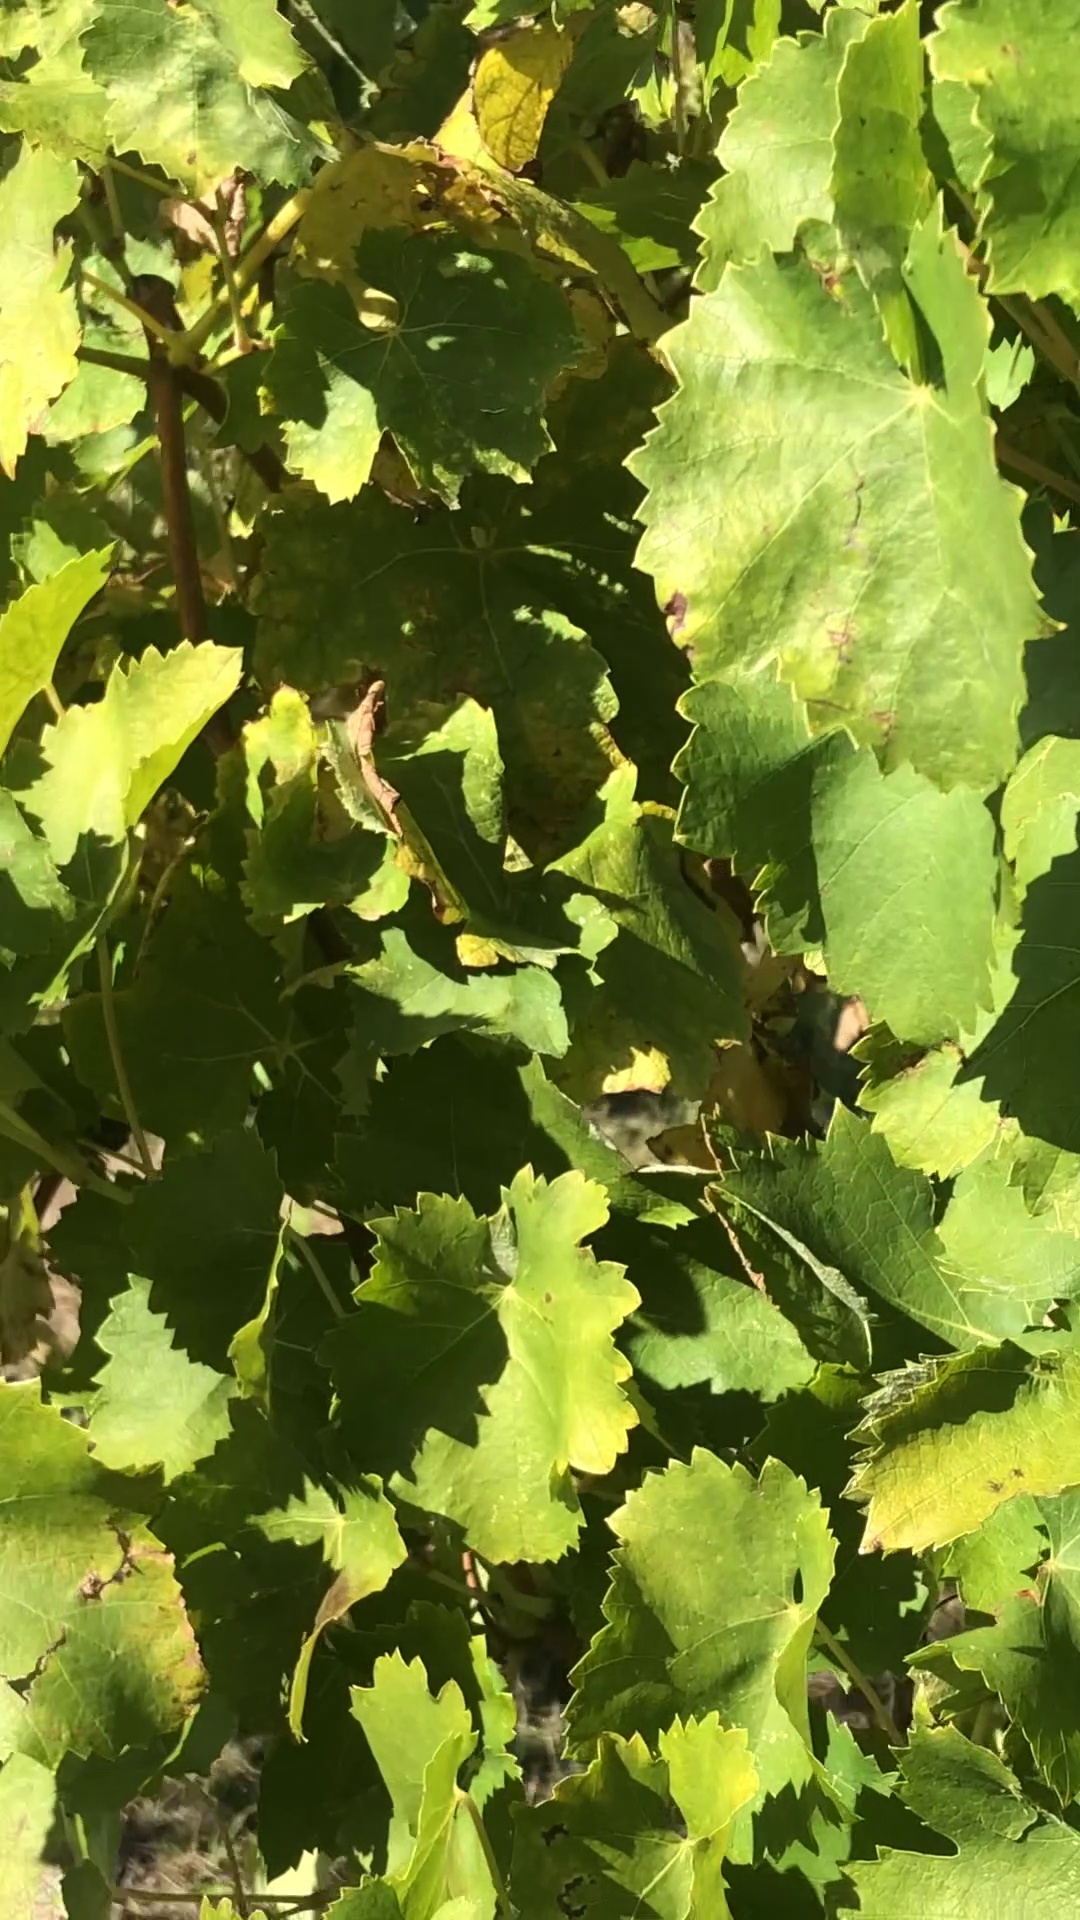
Label: healthy